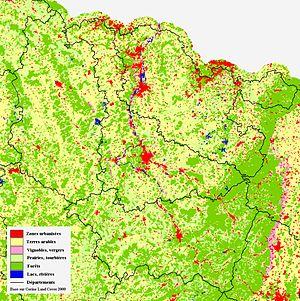
La Lorraine est la seule région française à partager ses frontières avec trois autres pays : la Belgique, le Luxembourg et l'Allemagne. Elle est également voisine de trois régions françaises : Champagne-Ardenne, Franche-Comté et Alsace, étant naturellement séparée de cette dernière par le massif des Vosges.
Le moselle, ou vin de Moselle, est un vin français d'appellation d'origine contrôlée. Il constitue le vignoble le plus septentrional de France.
Le vignoble de Lorraine est une région viticole française s'étendant en Lorraine, principalement situé sur les côtes de Meuse et les côtes de Moselle, lui conférant une exposition sud-est sur un sol calcaire. Une petite partie du vignoble se situe sur le plateau lorrain, dans la vallée de la Seille.
La Lorraine est une région historique et culturelle du nord-est de la France à la frontière avec la Belgique, le Luxembourg et l'Allemagne. Elle est constituée des départements de Meurthe-et-Moselle, de la Meuse, de la Moselle et des Vosges. Son nom est hérité de Lothaire II de Lotharingie et ses habitants sont appelés les Lorrains.